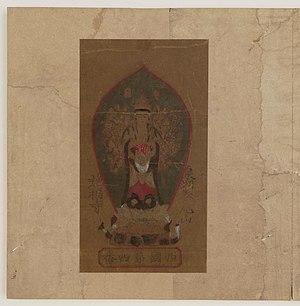
Le Sefuku-ji est un temple bouddhiste de la ville d'Izumi, dans la préfecture d'Osaka au Japon. Il est également connu sous le nom de Makinoo-dera. Le temple est associé à la secte Tendai. Sa statue principale est une statue de Maitreya. De plus, une statue de Kannon aux mille bras y est particulièrement vénérée. Le Sefuku-ji est le quatrième temple du Pèlerinage de Kansai Kannon.